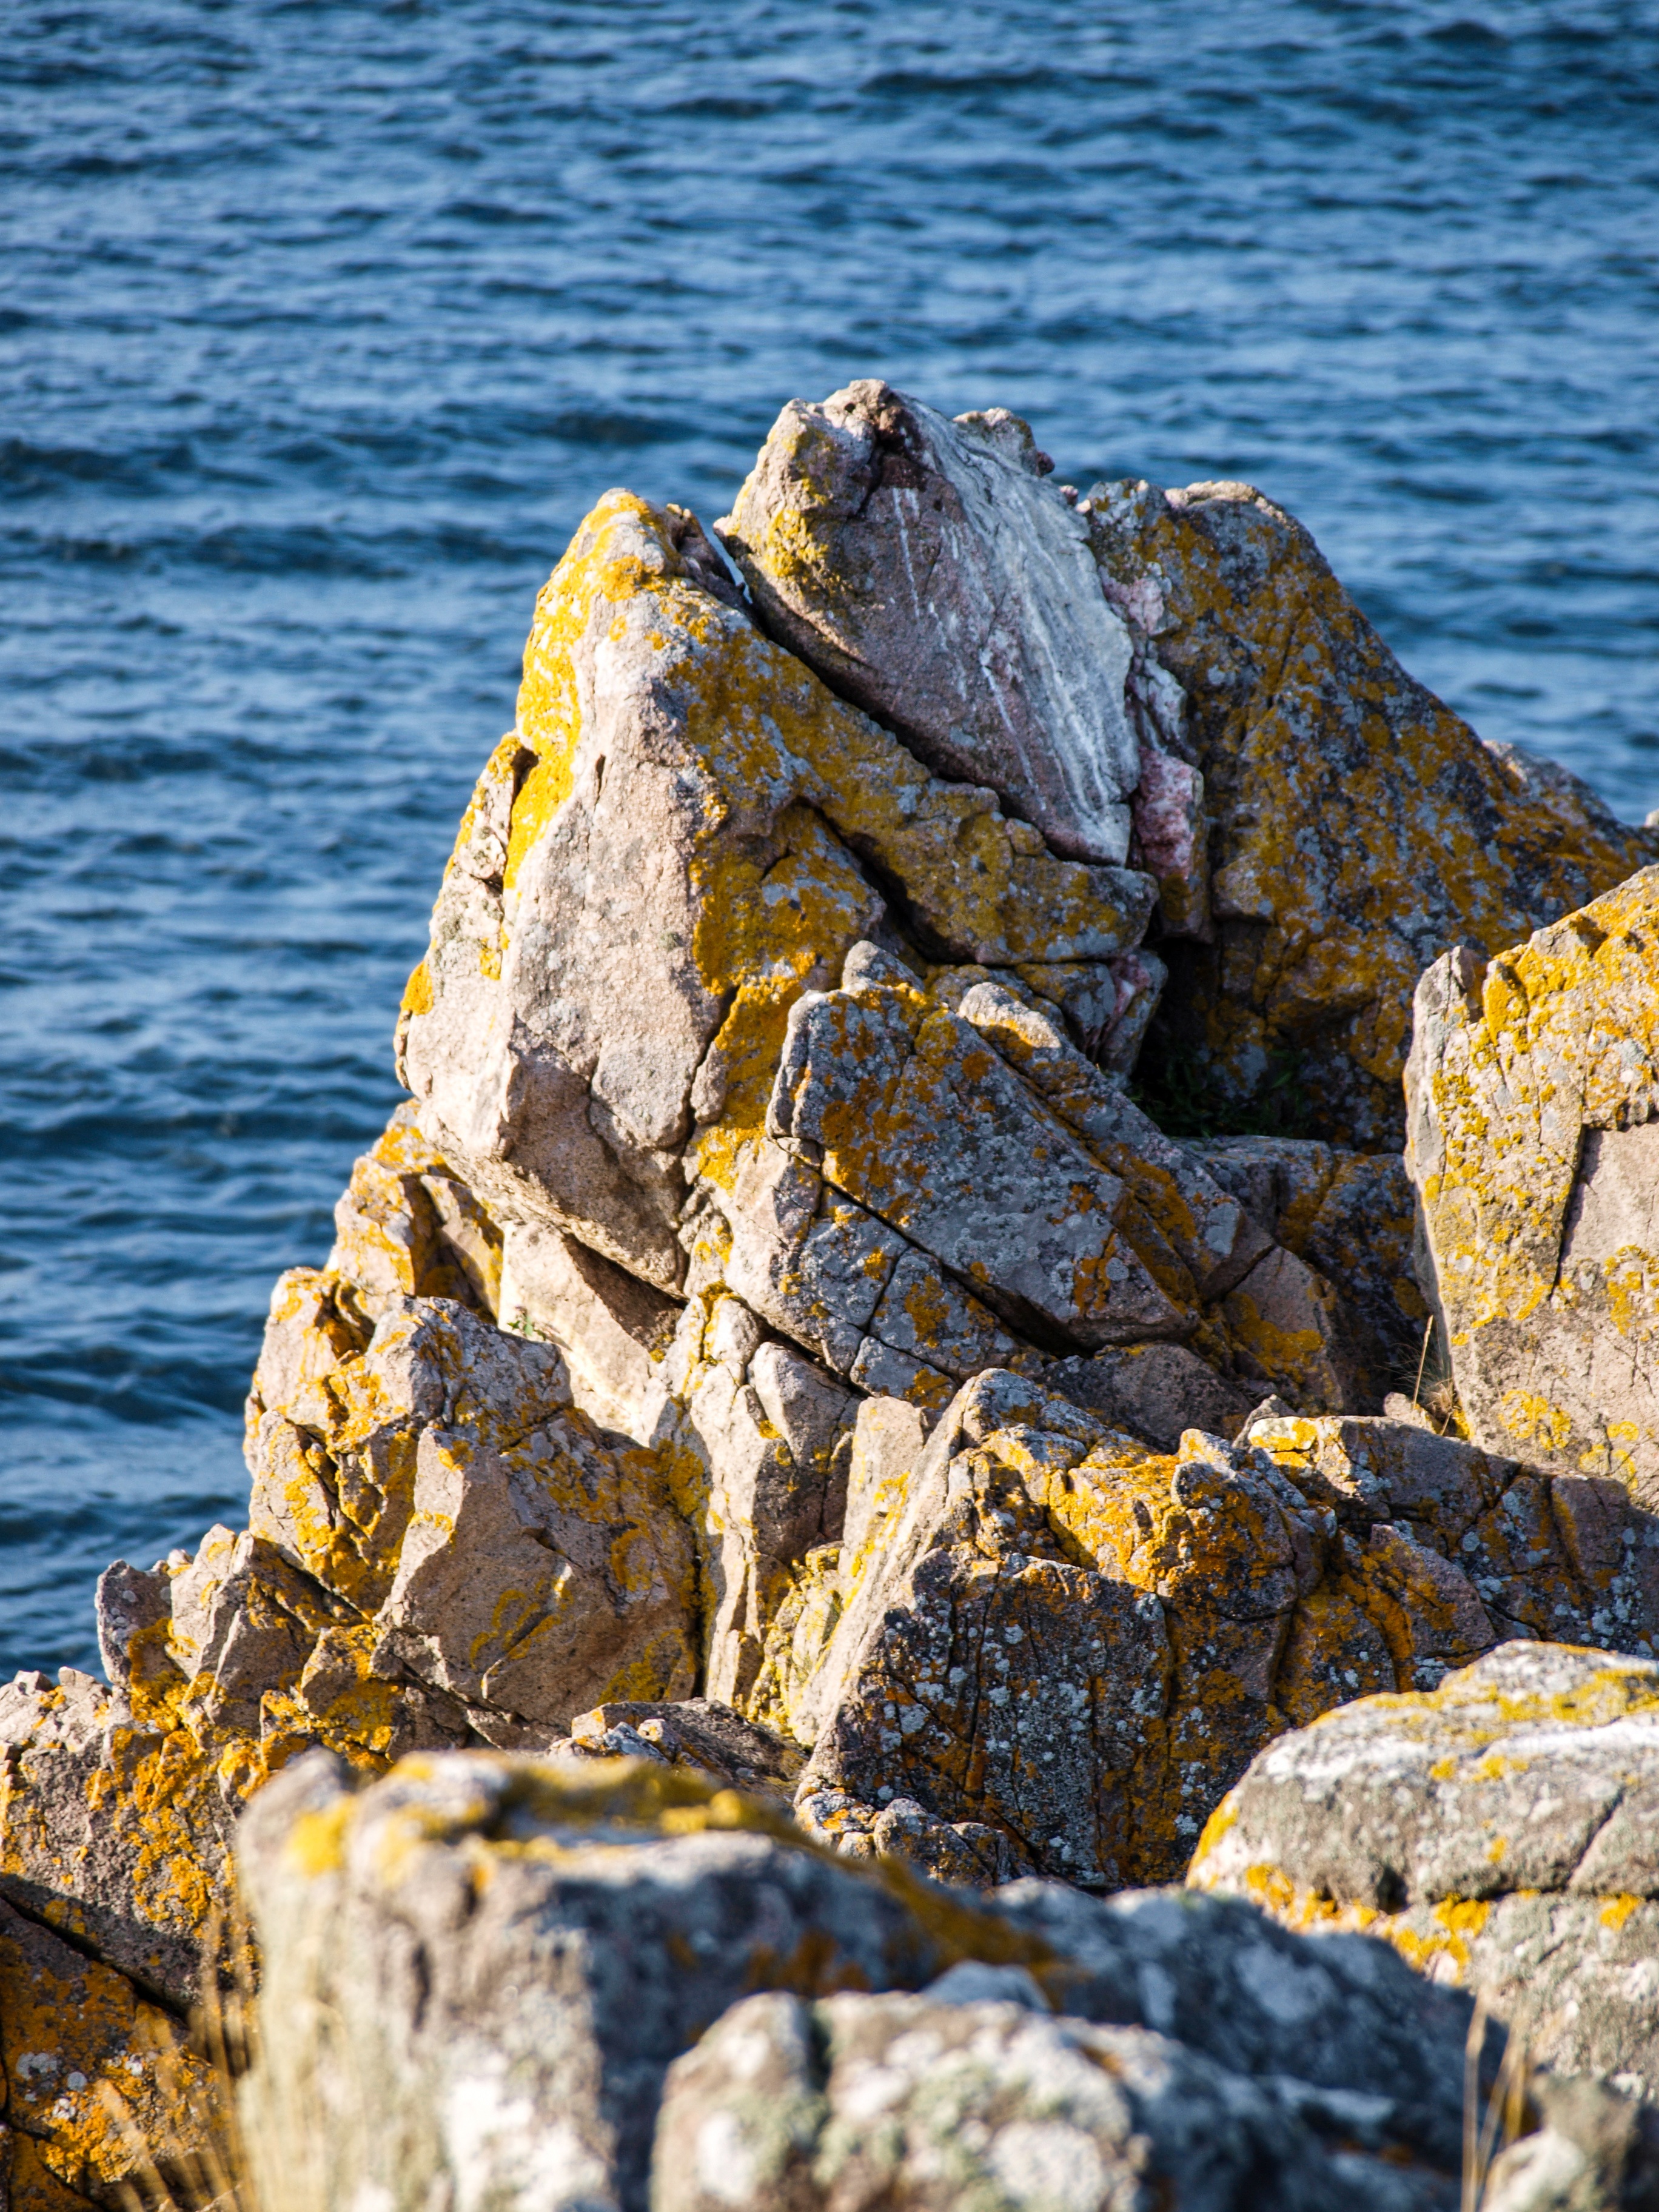
landscape, sea, coast, water, nature, rock, wood, wildlife, blue, terrain, material, geology, boulder, denmark, rocky coast, baltic sea